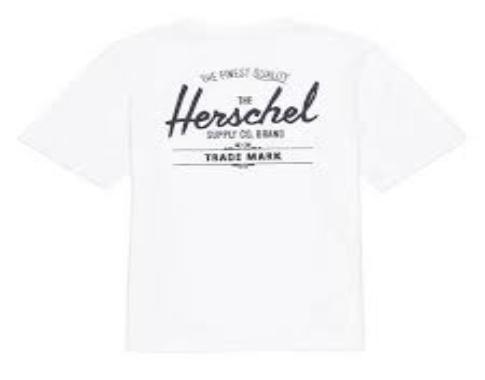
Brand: Herschel Supply
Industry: Clothes